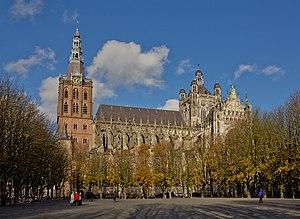
Le Jardin des délices est une peinture à l'huile sur bois du peintre néerlandais Jérôme Bosch, appartenant à la période des primitifs flamands. L'œuvre est structurée en triptyque, format souvent utilisé par les peintres du début du XVᵉ siècle jusqu'au début du XVIIᵉ siècle dans la partie septentrionale de l'Europe. Elle est le plus souvent datée de 1494 à 1505, bien que des chercheurs en avancent la création jusqu'aux années 1480.